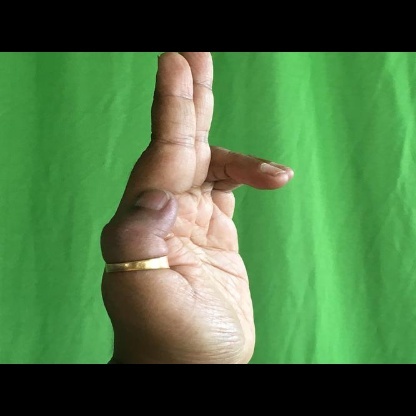
Mudra: Ardhapathaka